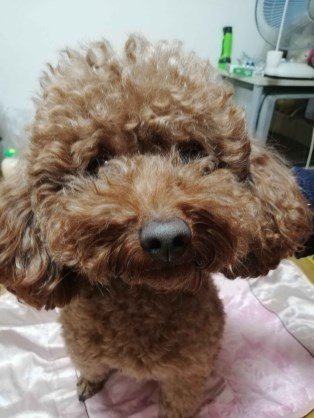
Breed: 7449-n000128-teddy